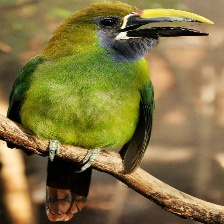
Species: BLUE THROATED TOUCANET
Scientific name: AULACORHYNCHUS CAERULEOGULARIS
ImageNet parent category: toucan